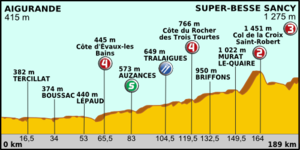
La 8ᵉ étape du Tour de France 2011 s'est déroulée le samedi 9 juillet 2011. Elle est partie d'Aigurande, pour arriver à Super-Besse après 189 km de course. Cette étape est remportée en solitaire par le Portugais Rui Costa. Le champion du monde norvégien Thor Hushovd conserve le maillot jaune.